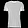
Label: T - shirt / top